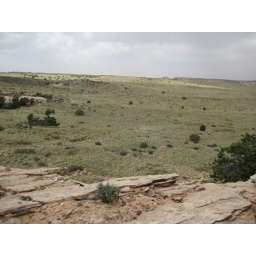
Pale green sea of desert grass at Island in the Sky